Leefe Robinson

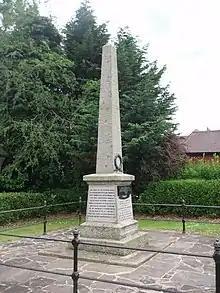
Memorial to William Leefe Robinson at Cuffley.

A memorial to Robinson was erected on the East Ridgeway in Cuffley, close to the spot where the airship crashed. The site was donated by Mrs J M B Kidson of Nun Park, Northaw, and the monument itself was paid for by readers of the "Daily Express" newspaper. It takes the form of a Cornish granite obelisk, tall, and bears Royal Flying Corps "wings" along with the following inscription: